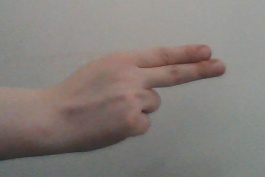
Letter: ain